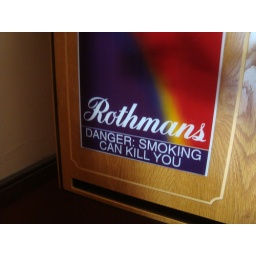
A cigarette machine in the bar we will be shooting a scene in. They don't kid around in South Africa...